History of Macau

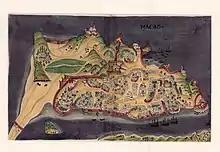
Map of the Macau Peninsula, 1635.

During the age of discovery Portuguese sailors explored the coasts of Africa and Asia. The sailors later established posts at Goa in 1510, and conquered Malacca in 1511, driving the Sultan to the southern tip of the Malay Peninsula from where he kept making raids on the Portuguese. The Portuguese under Jorge Álvares landed at Lintin Island in the Pearl River Delta of China in 1513 with a hired junk sailing from Portuguese Malacca. They erected a stone marker at Lintin Island claiming it for the King of Portugal, Manuel I. In the same year, the Indian Viceroy Afonso de Albuquerque commissioned Rafael Perestrello—a cousin of Christopher Columbus–to sail to China in order to open up trade relations. Rafael traded with the Chinese merchants in Guangzhou in that year and in 1516, but was not allowed to move further.